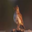
Label: bird